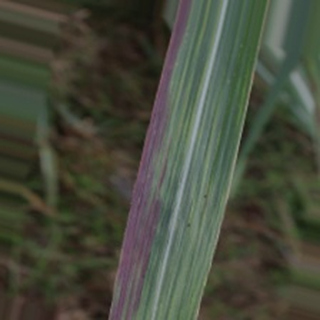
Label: sugarcane_bacterial_blight